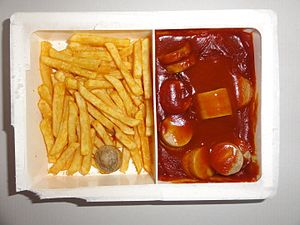
Færdigret
Dybfrosne frosne måltider opvarmes i mikrobølgeovn: Her currywurst med pommes frites.
Færdigretter er for det meste måltider lavet af virksomheder i fødevareindustrien, beregnet til at blive spist opvarmet. Kødkomponenter er normalt forkogt. Færdigretter er karakteriseret ved, at de er spiseklare måltider, der kun skal opvarmes. Det er som regel et hovedmåltid med tilbehør eller enkeltstående retter såsom pizza, stuvning, suppe med mere.